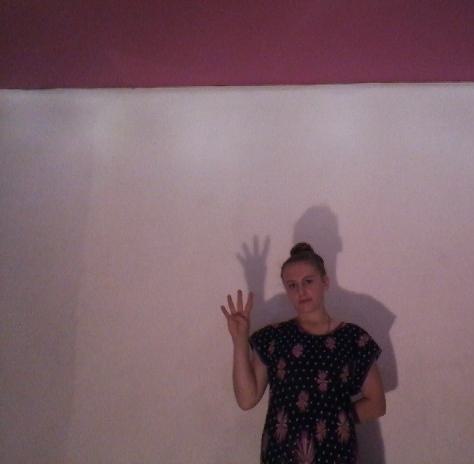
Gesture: four